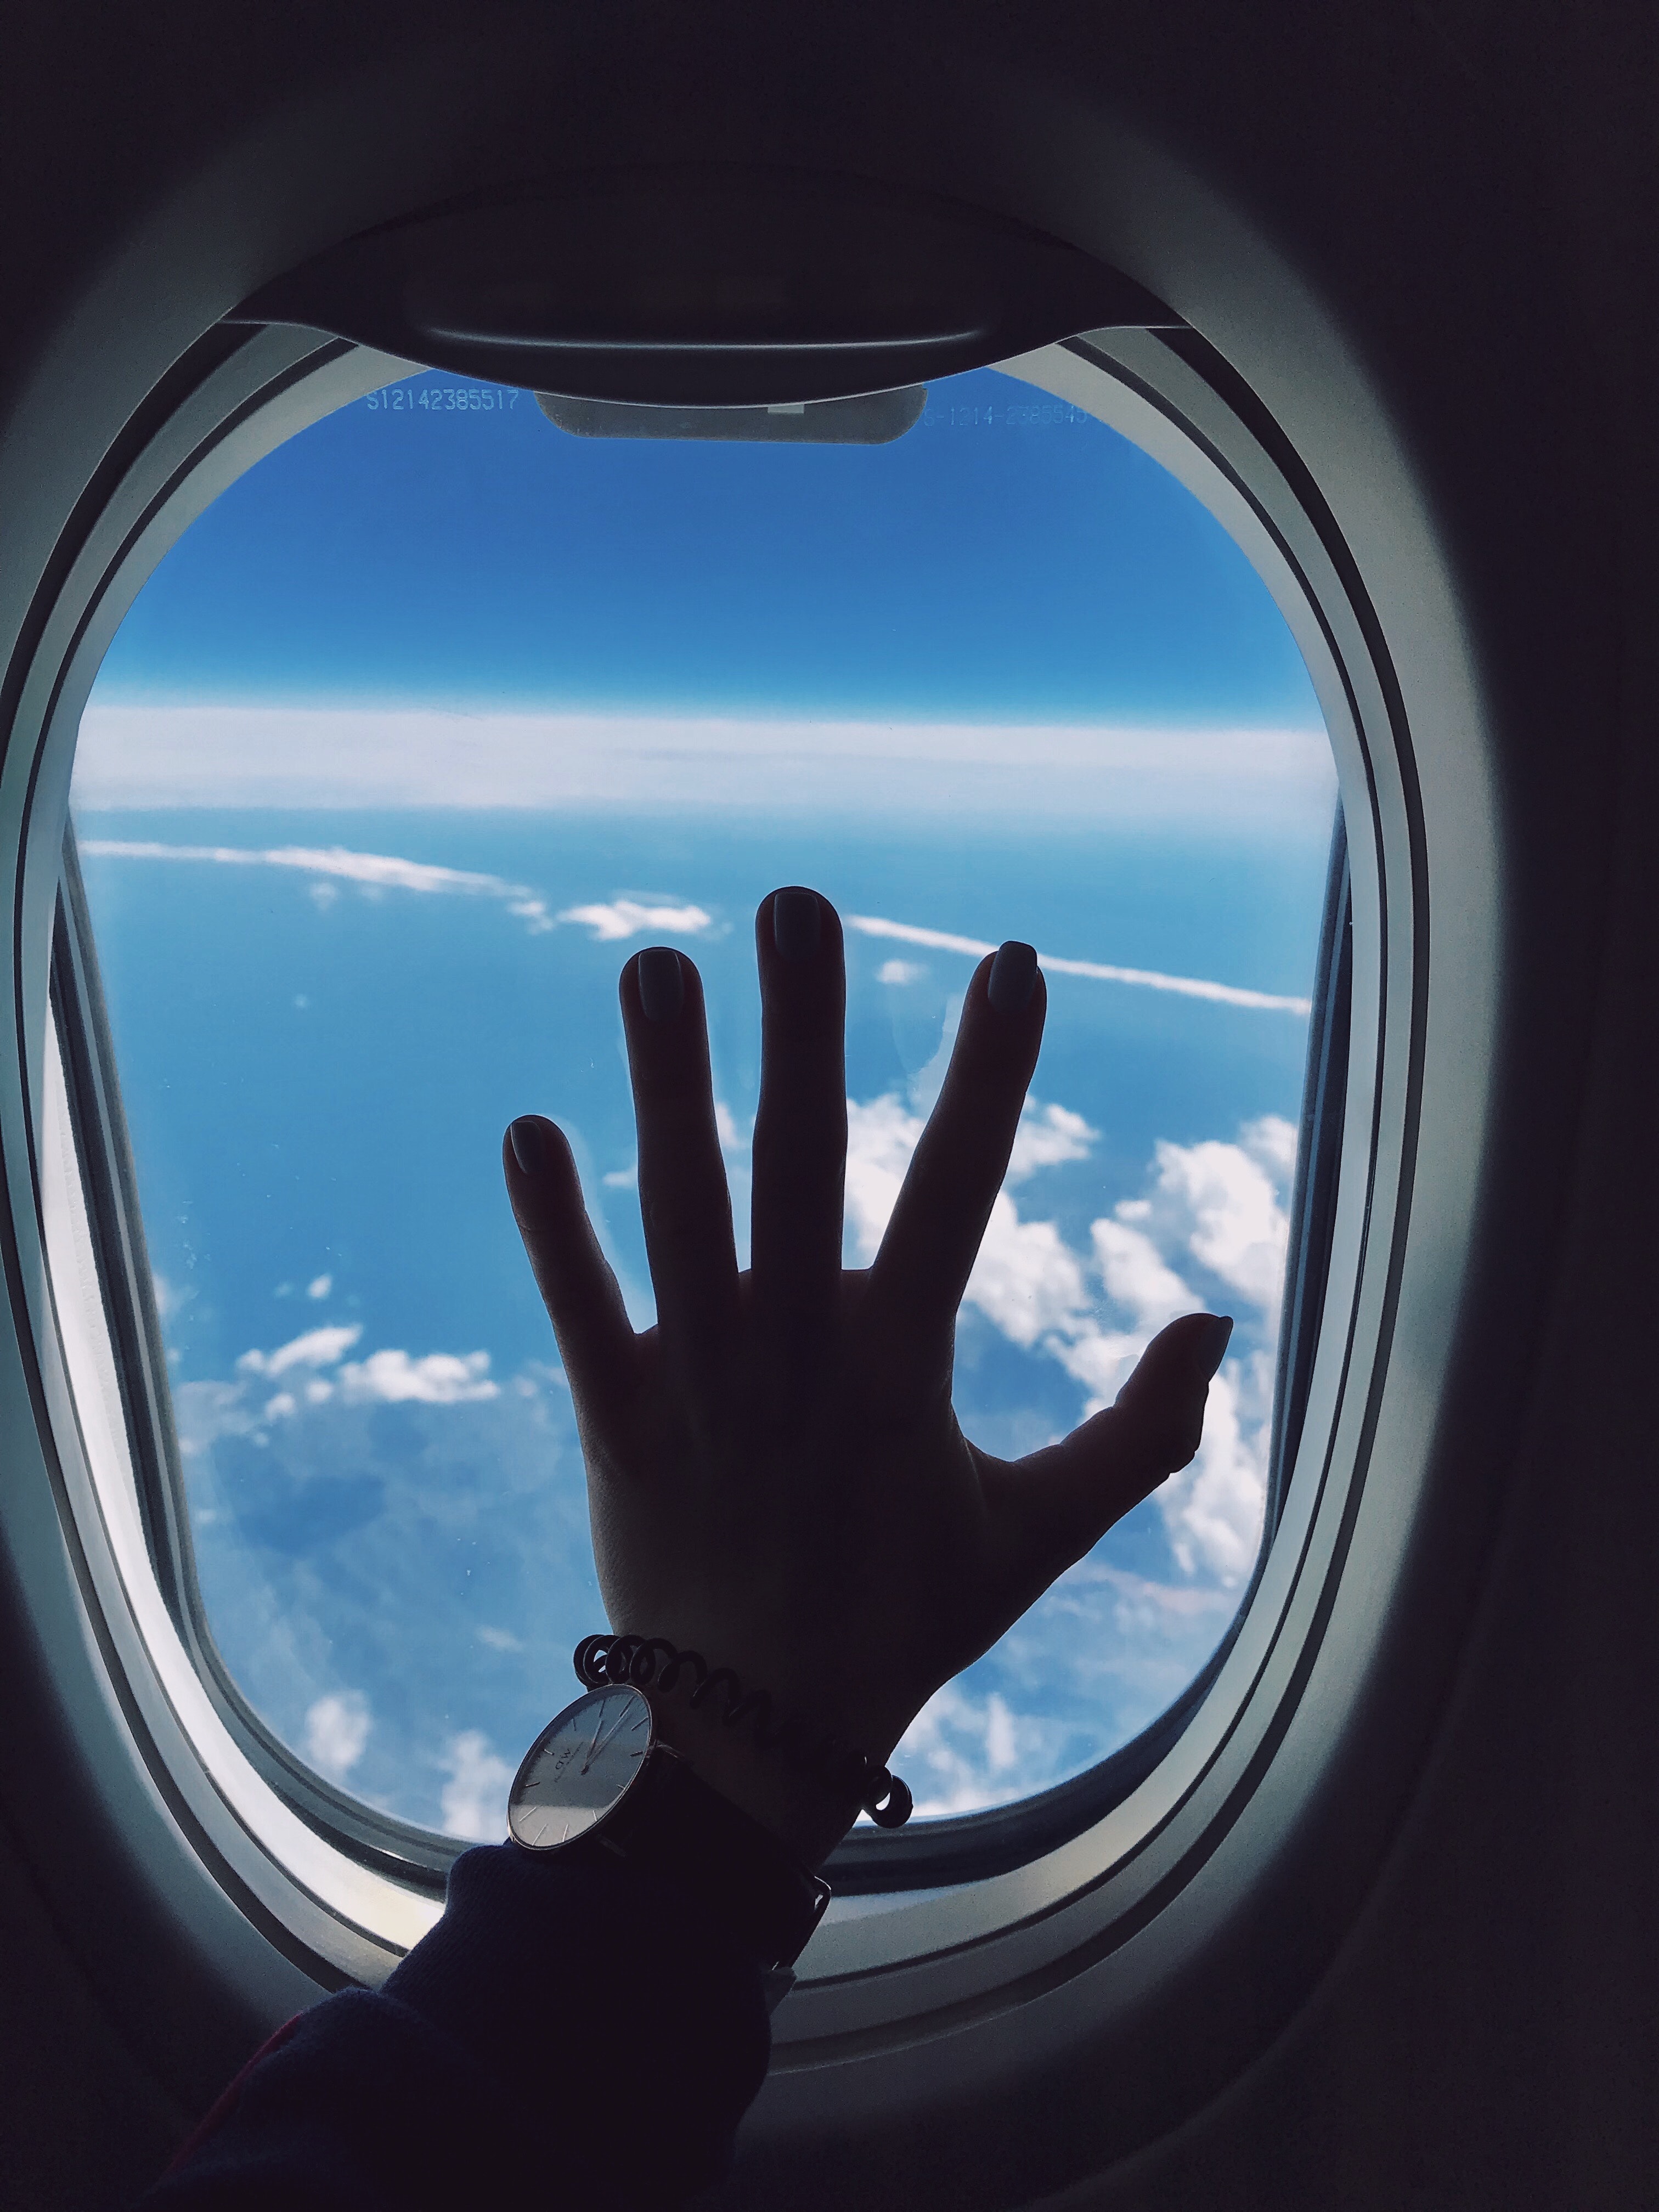
sky, blue, hand, air travel, window, finger, photography, gesture, cloud, circle, Tints and shades